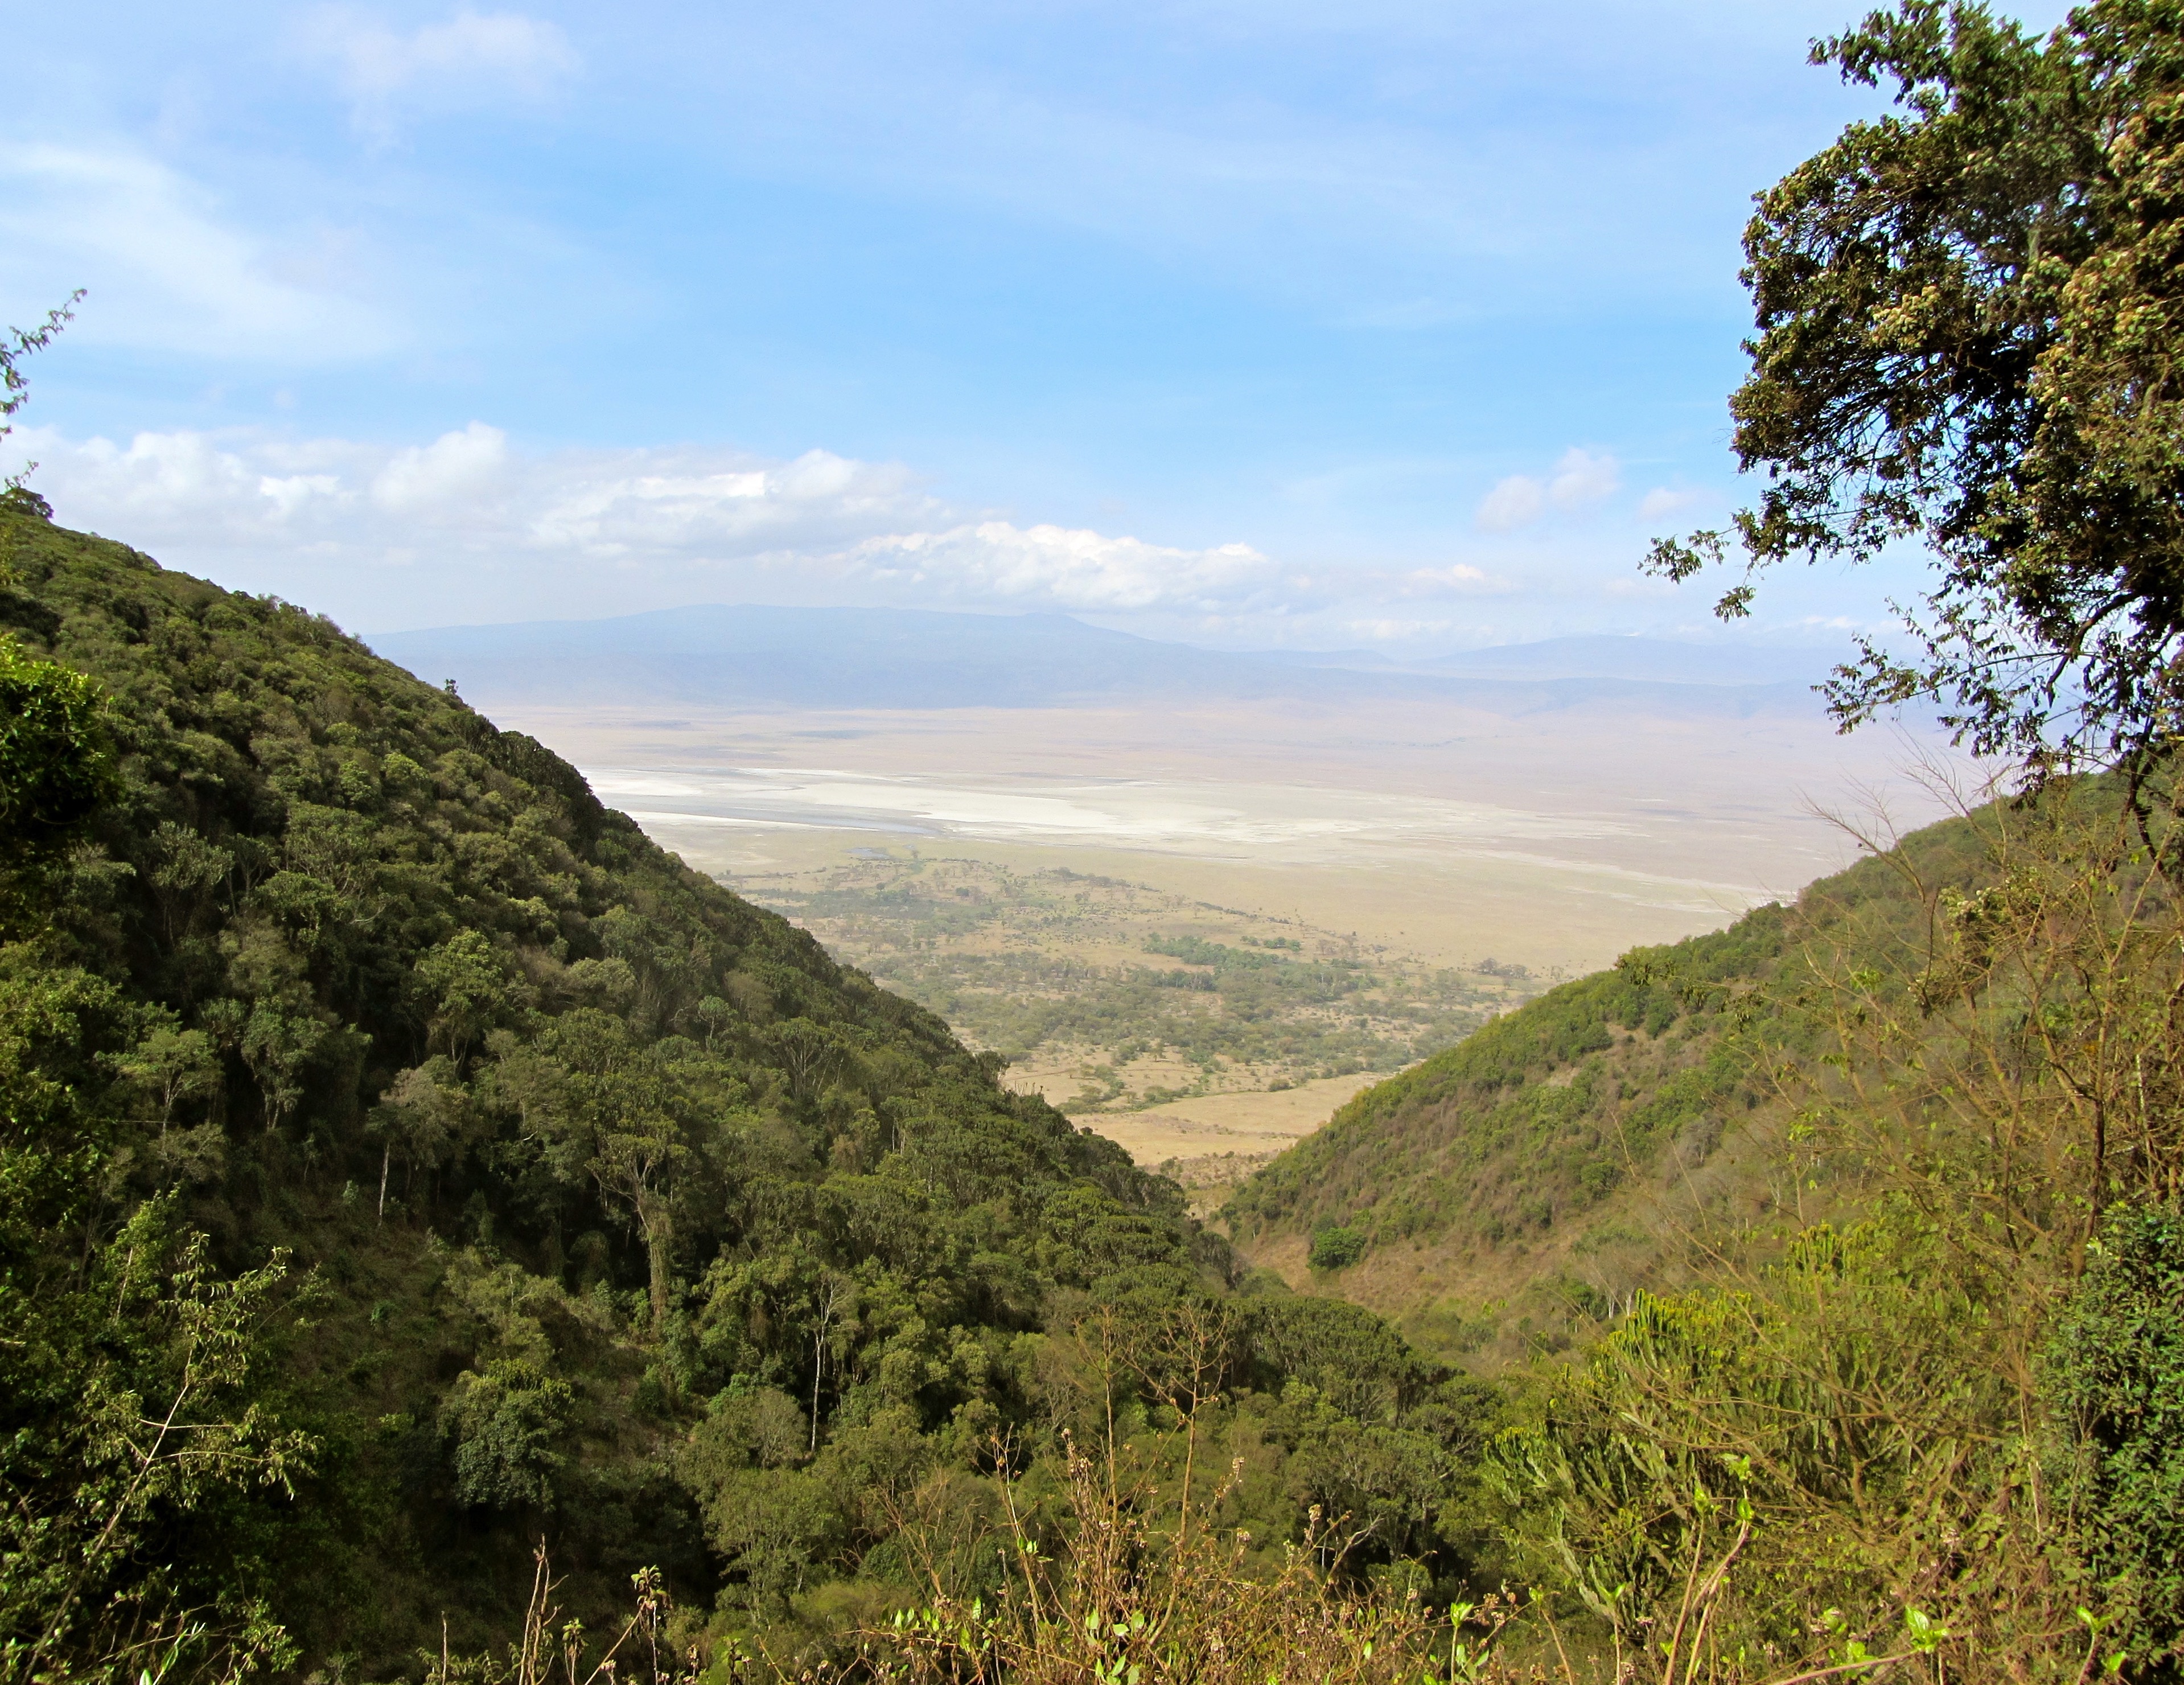
landscape, tree, nature, forest, outdoor, wilderness, walking, mountain, sky, trail, meadow, hill, adventure, valley, mountain range, wild, environment, green, high, scenic, natural, autumn, park, scenery, blue, tourism, highland, ridge, clouds, plateau, fell, habitat, ecosystem, rural area, landform, mountain pass, natural environment, geographical feature, mountainous landforms